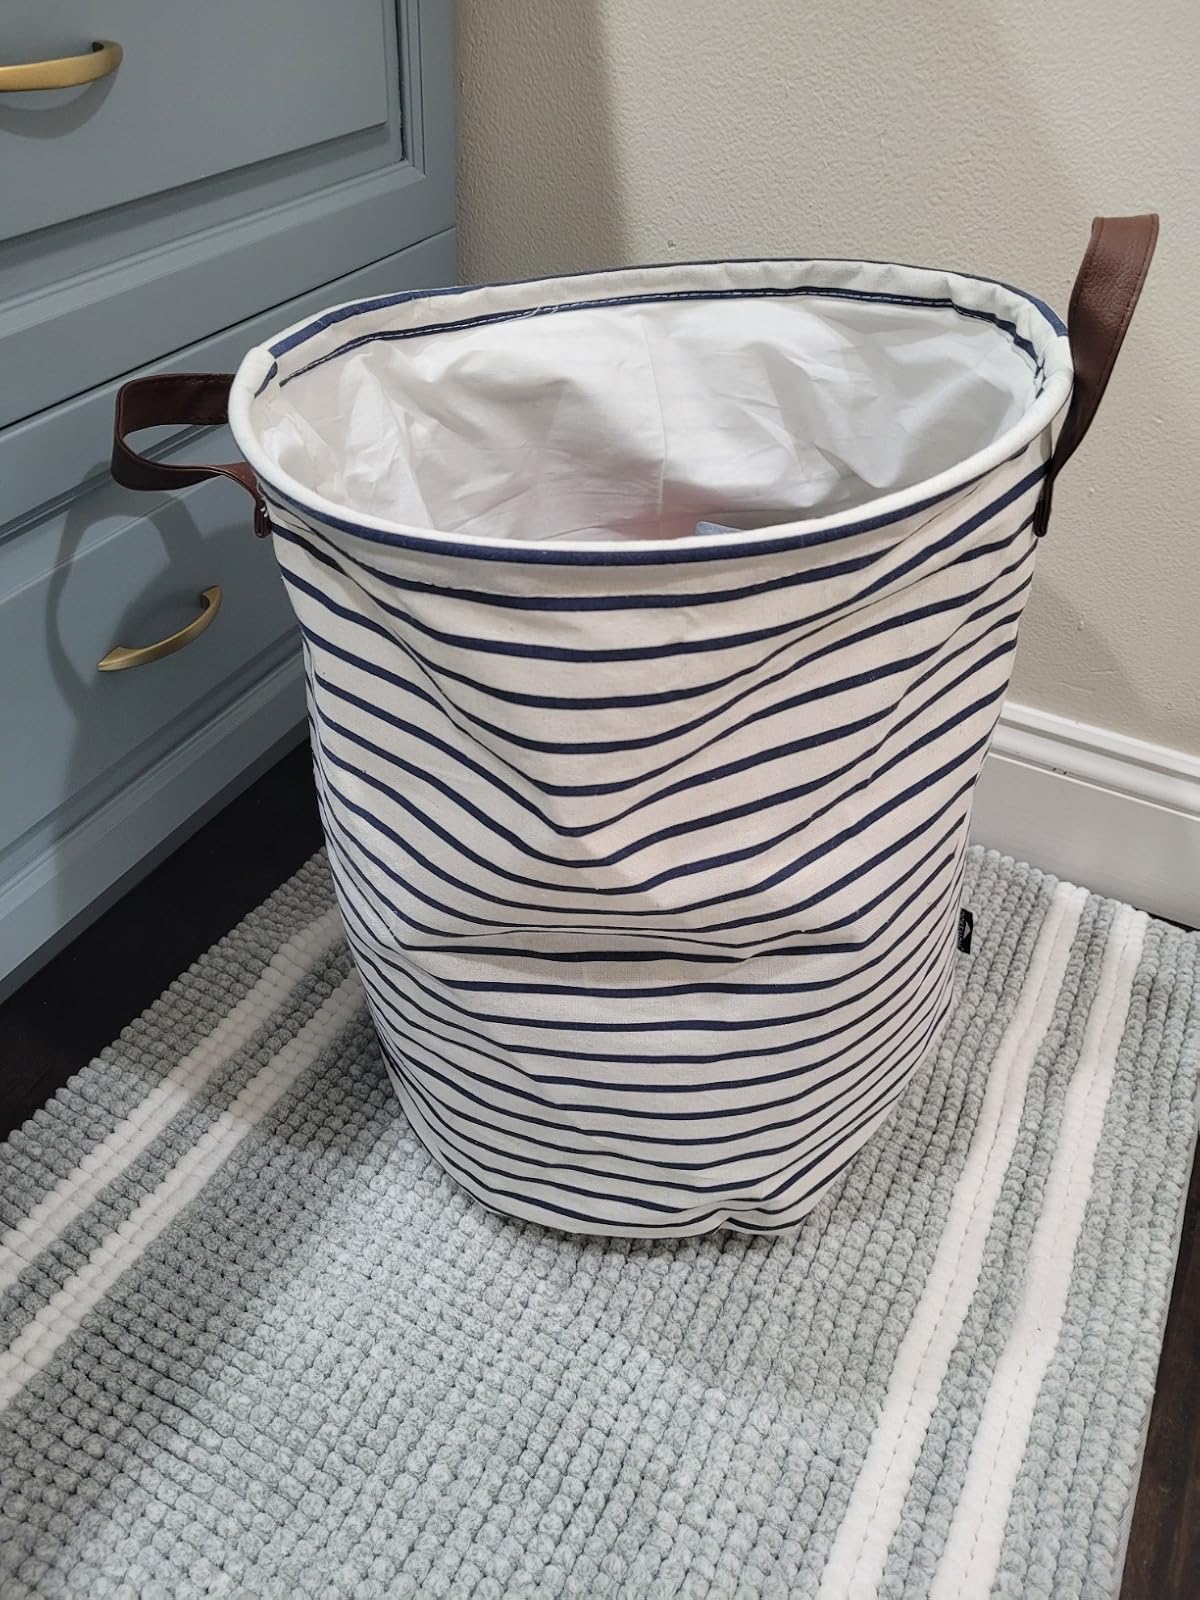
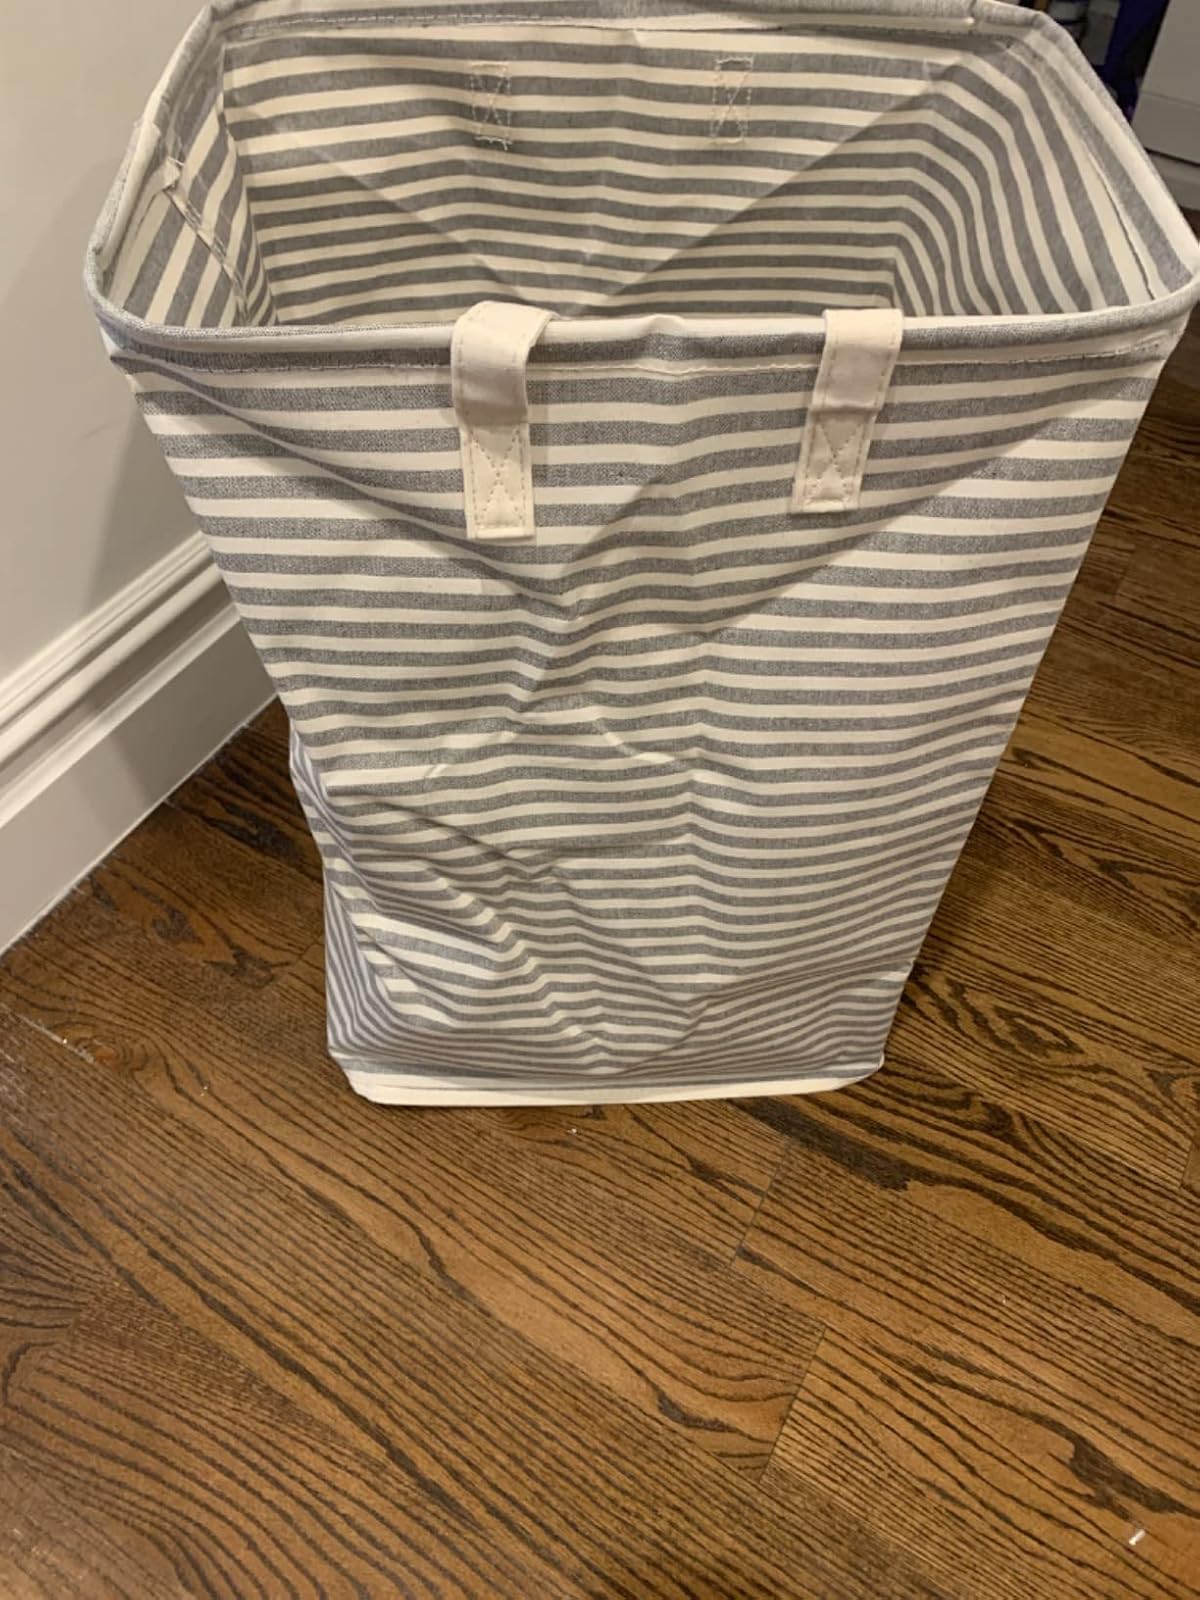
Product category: items_hamper
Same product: no